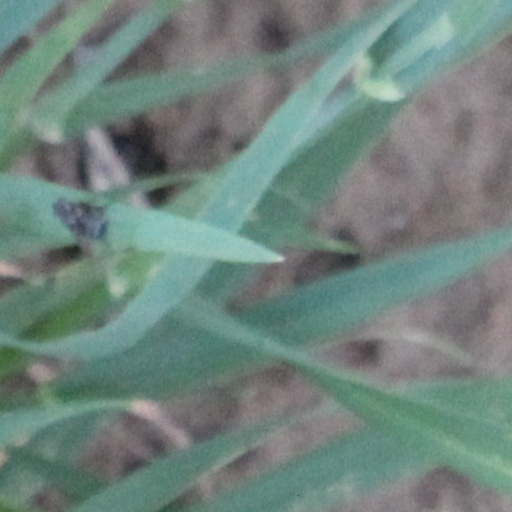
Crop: wheat